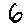
Label: 6